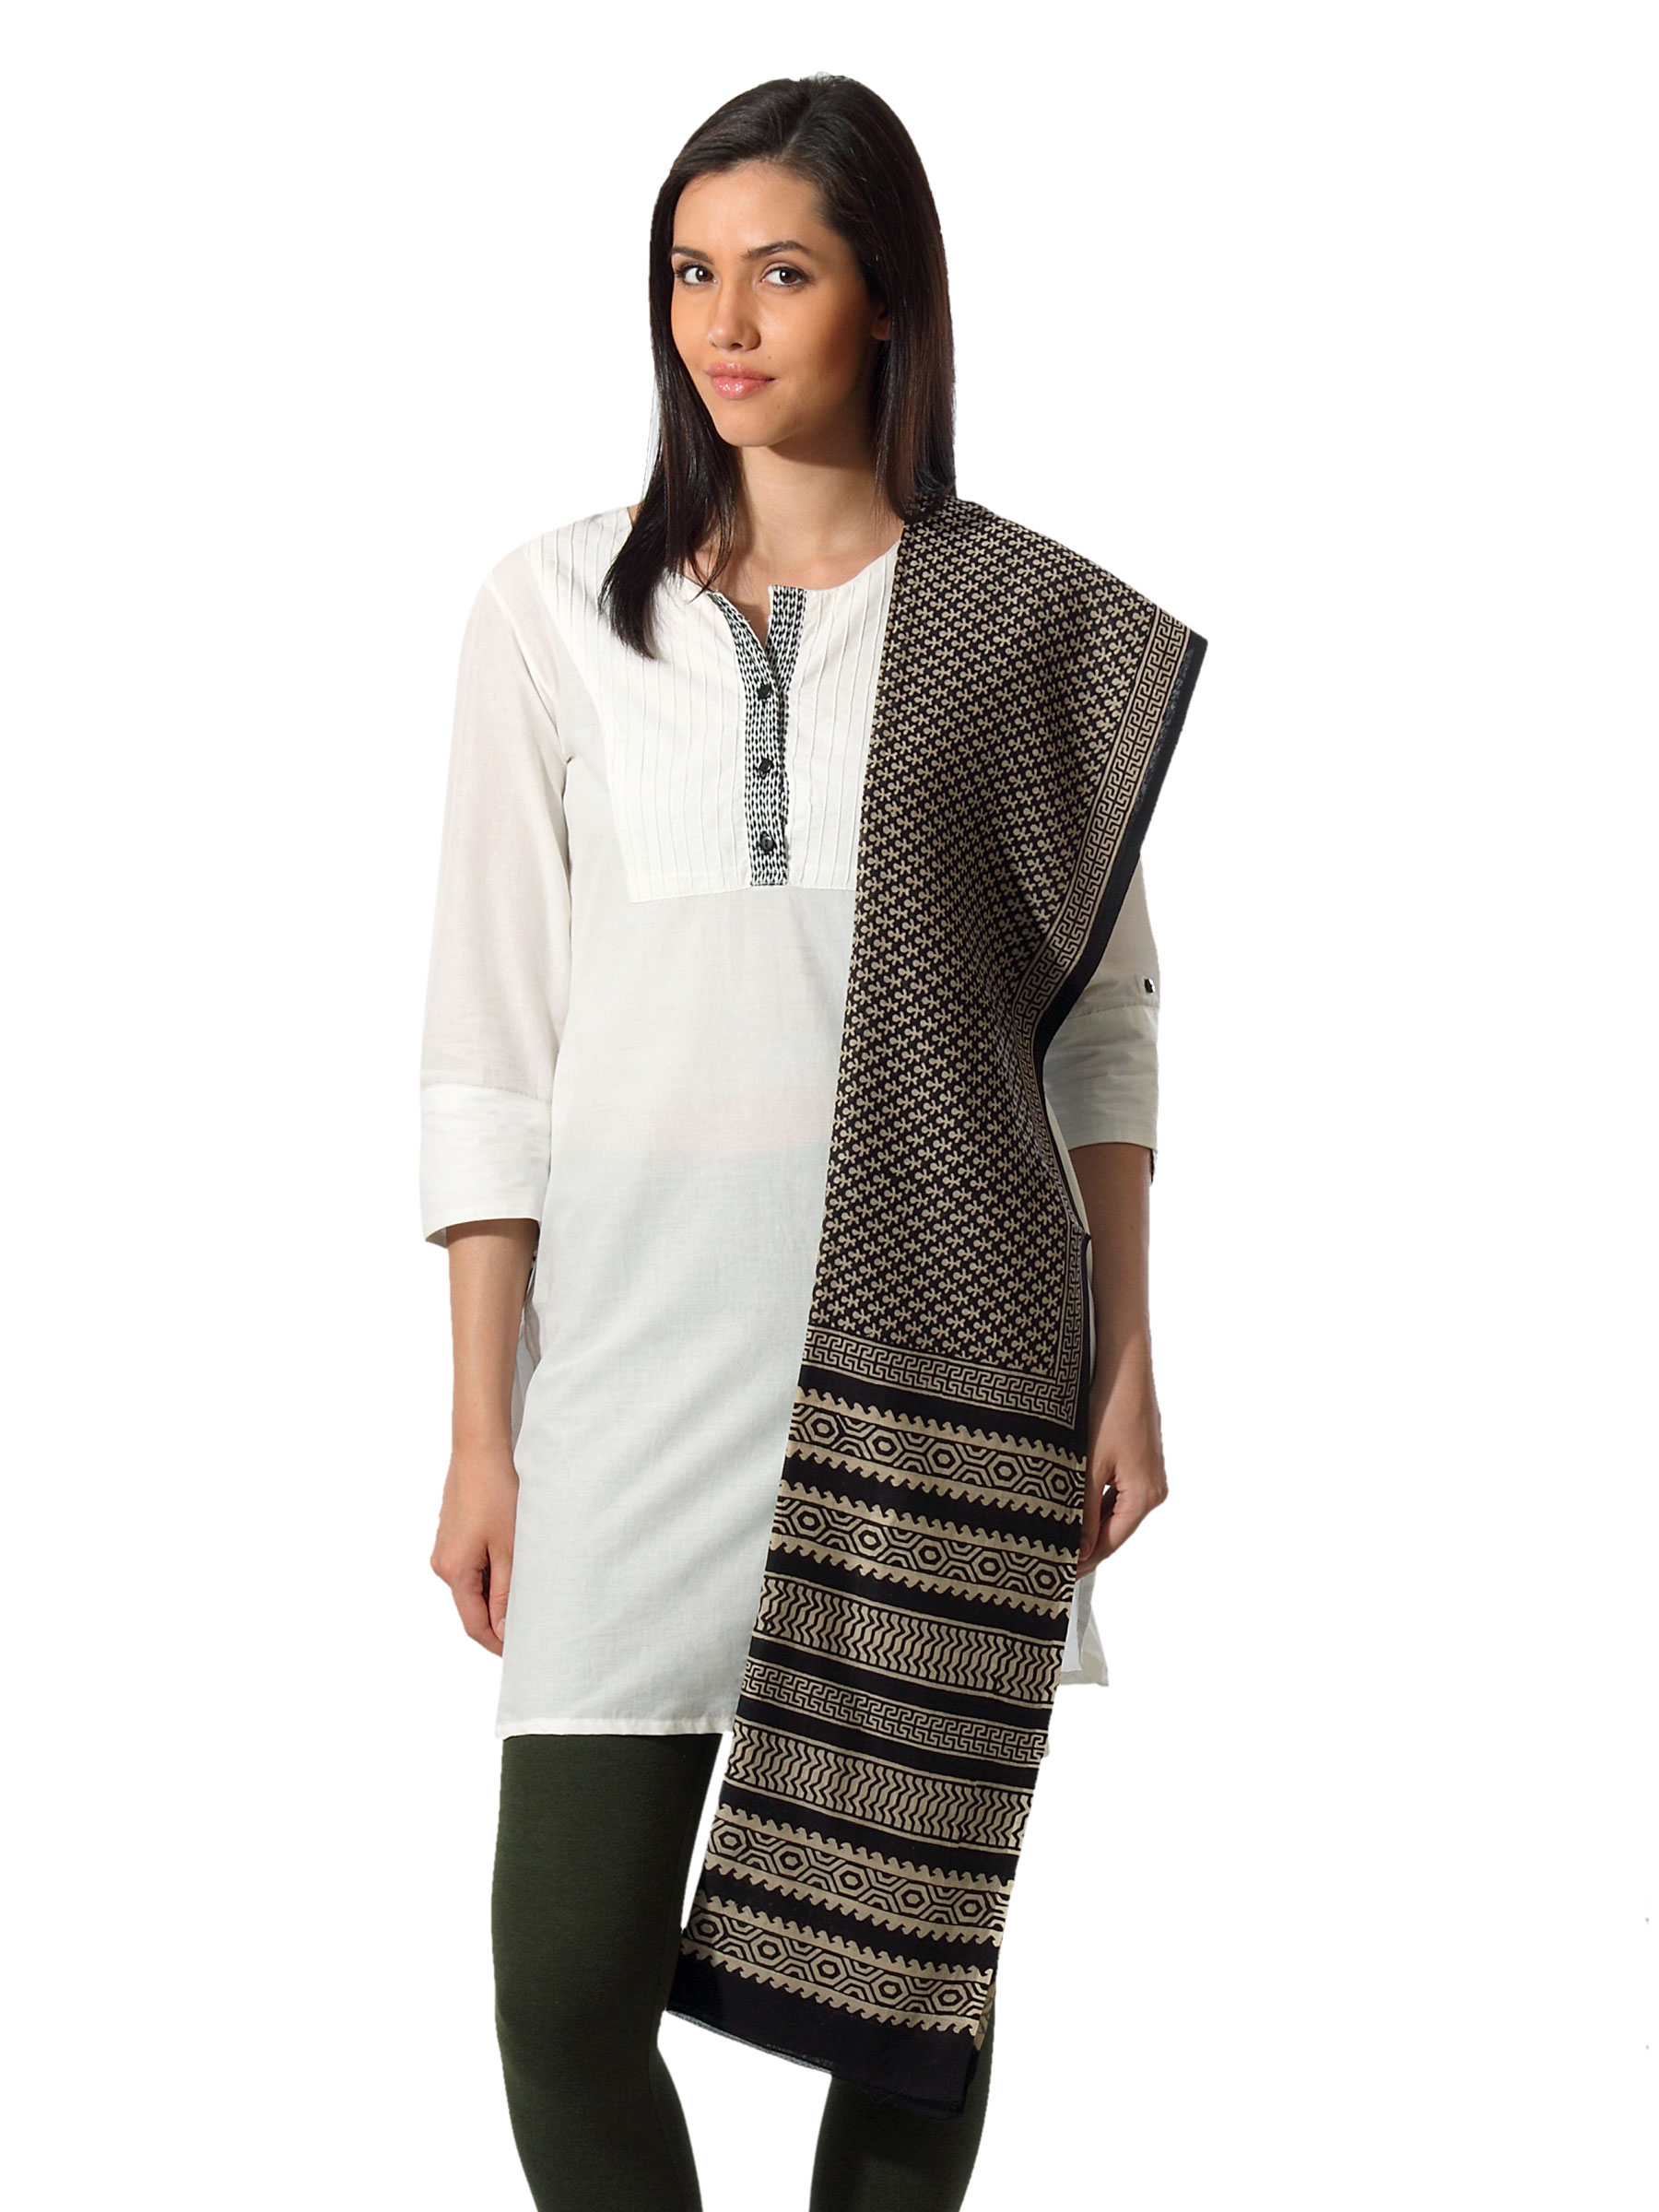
Fabindia Printed Brown Cotton Silk Dupatta
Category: Apparel / Topwear / Dupatta
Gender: Women
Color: Brown
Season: Summer 2012
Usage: Ethnic